Henry Villard

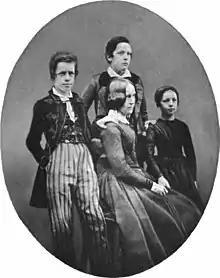
Henry Villard (left) at about age 13, with mother (center), sister Emma (right) and uncle Robert (above)

He was born in Speyer, Palatinate, Kingdom of Bavaria. His parents moved to Zweibrücken in 1839, and in 1856 his father, Gustav Leonhard Hilgard (who died in 1867), became a justice of the Supreme Court of Bavaria, at Munich. He belonged to the Reformed Church. His mother, Katharina Antonia Elisabeth (Lisette) Pfeiffer, was Catholic. While he had aristocratic tendencies, he shared the republican interests of much of the Hilgard clan. His granduncle Theodore Erasmus Hilgard had emigrated to the United States during a clan move of 1833–1835 to Belleville, Illinois; the granduncle had resigned a judgeship so his children could be raised as "freemen". Villard was also a distant relative of the physician and botanist George Engelmann who resided in St. Louis, Missouri.